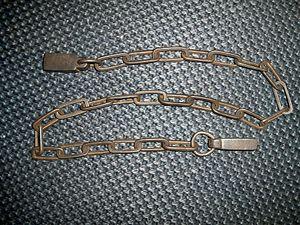
Le manriki gusari est une arme de neutralisation du Japon féodal, composée d'une chaîne, dont les deux extrémités sont attachées à des boules, boulets, ou fléaux de bois, de métal, à pointes, sans pointes, ou des lames.
Ninja est un terme japonais moderne, servant à désigner une certaine catégorie d'espions ou mercenaires, actifs jusqu'à la période d'Edo, traditionnellement appelés shinobi.
Dans le Japon féodal, les guerriers individuels et les groupes de citoyens sont principalement responsables de l'auto-défense jusqu'à l'unification du pays par Tokugawa Ieyasu en 1603. Au cours de l'époque d'Edo, le shogunat Tokugawa forme un gouvernement féodal centralisé. Les samouraï qui protègent autrefois le Japon contre les ennemis extérieurs et se battent entre eux pour la suprématie deviennent la nouvelle police et constituent les effectifs des forces de sécurité intérieure. Leur nouvel emploi consiste à assurer la paix civile, ce qu'ils accomplissent pendant plus de 250 ans.